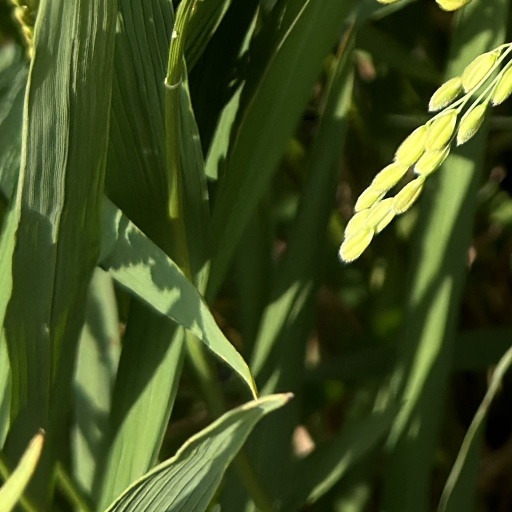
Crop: rice